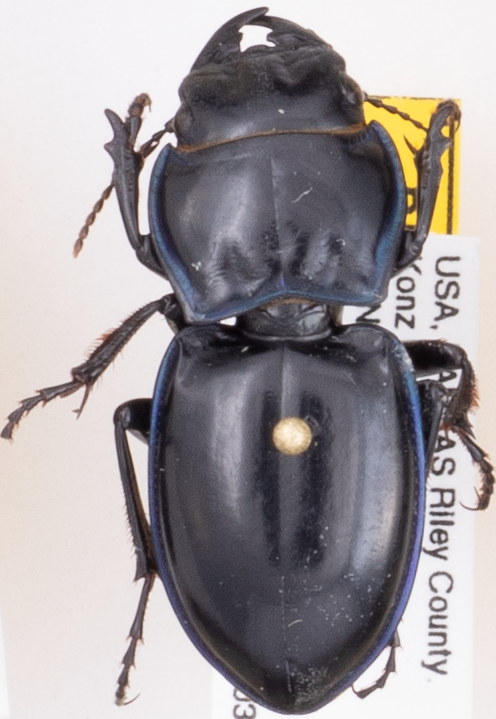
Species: Pasimachus elongatus
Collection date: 2015-08-03
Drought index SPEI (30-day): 1.13
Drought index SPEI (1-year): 0.54
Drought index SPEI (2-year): -0.24